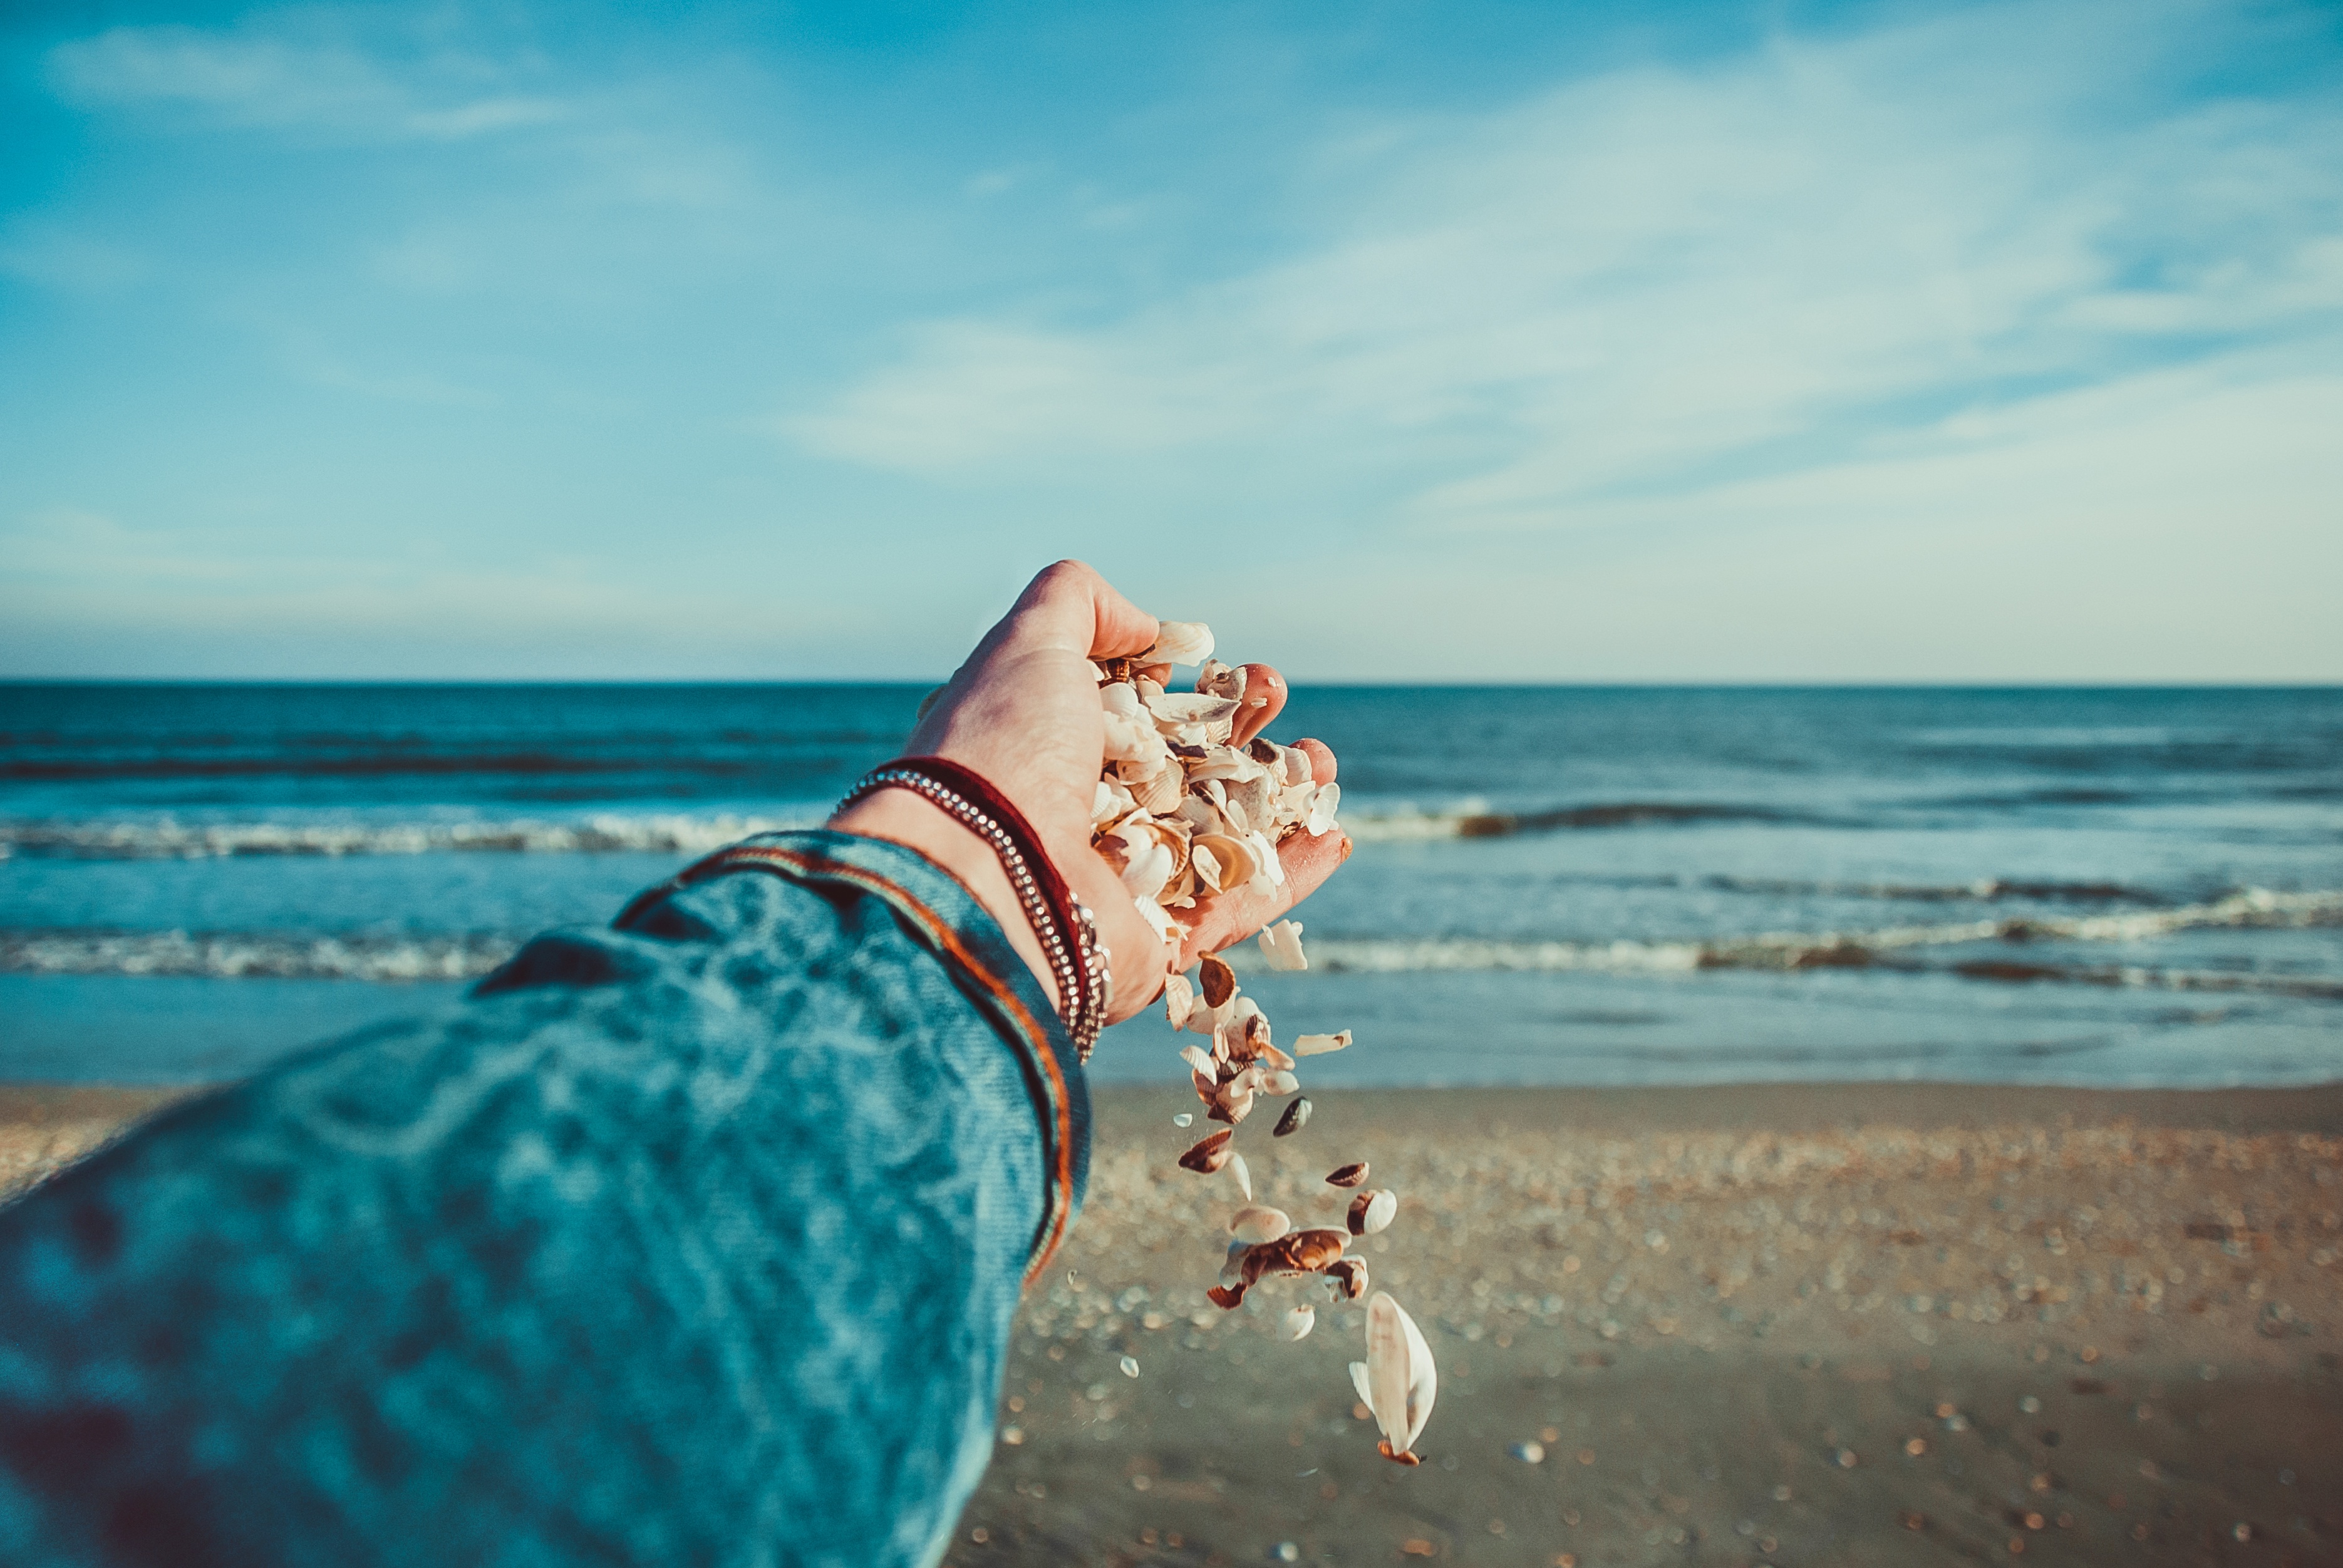
beach, sea, sand, ocean, person, sky, woman, sunlight, wave, vacation, blue, seashore, arm, shells, sunny, waves, emotion